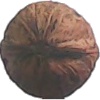
Label: Walnut 1